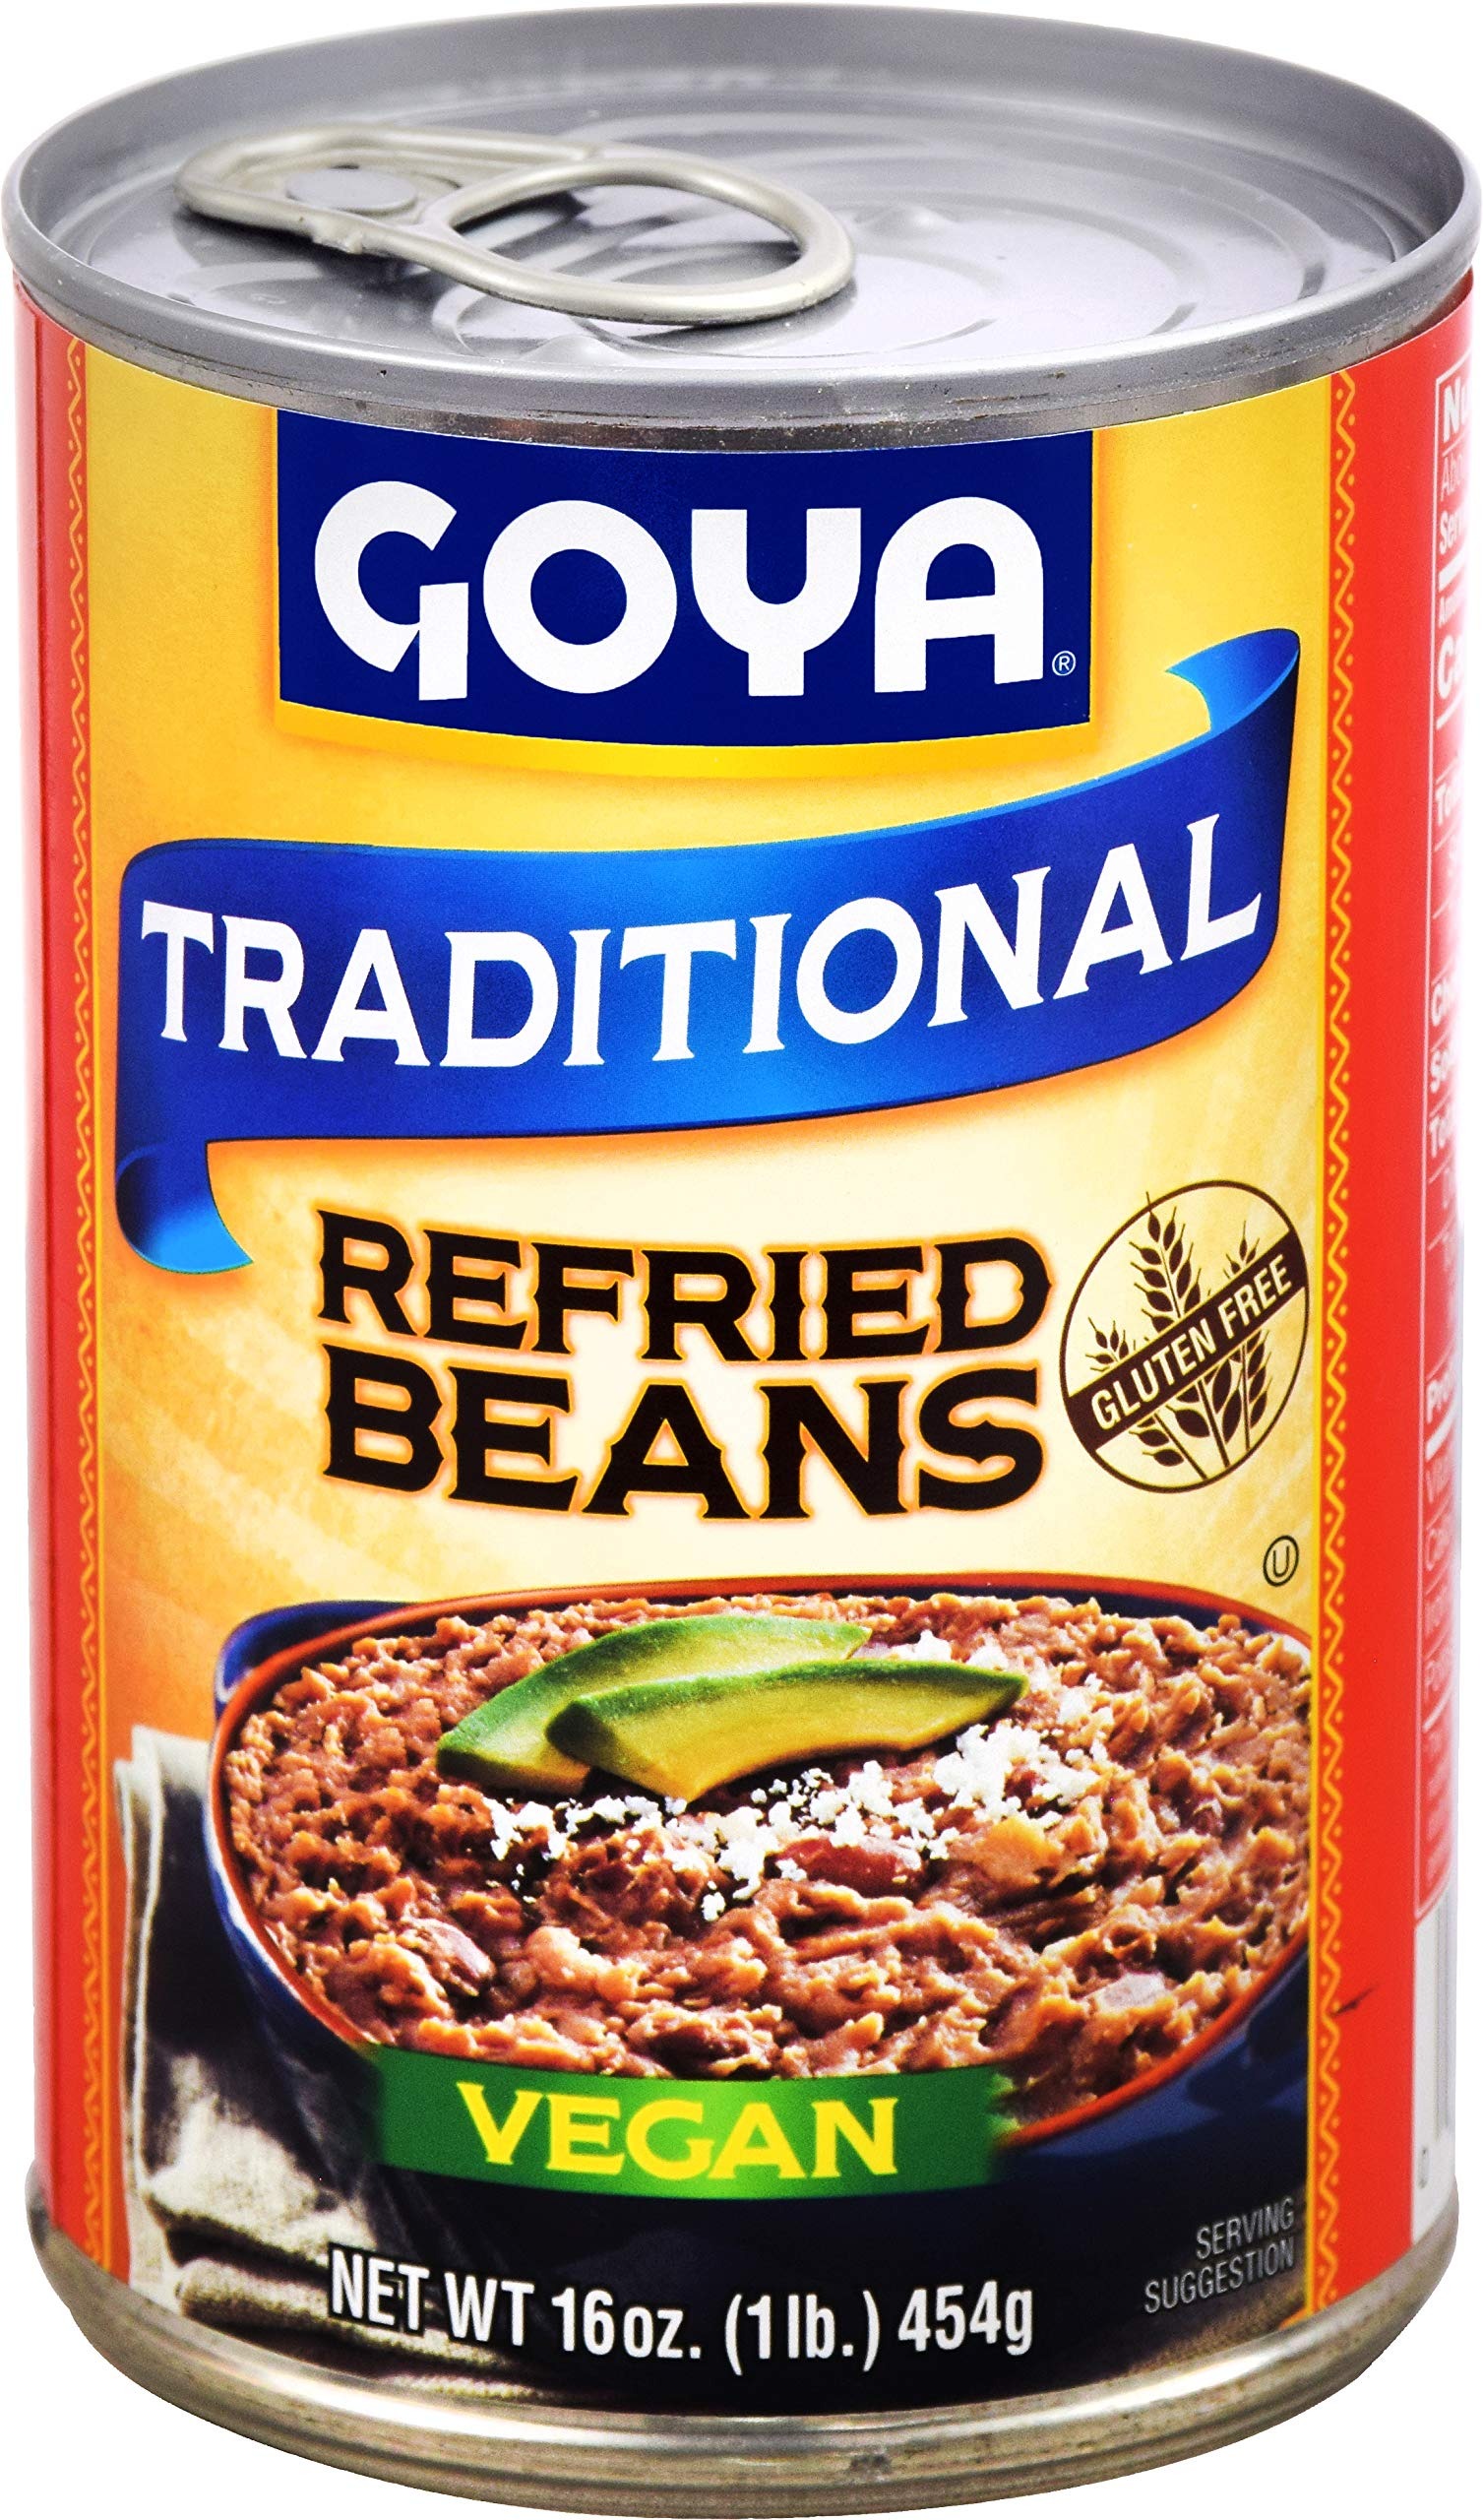
Item Name: Goya Foods Traditional Refried Beans, 16 Ounce
Bullet Point 1: AUTHENTIC & CHUNKY-SMOOTH | GOYA Traditional Refried Pinto Beans are a must for a real hommemade Mexican dish. Try them in burritos, quesadillas, chilaquiles, dips and more
Bullet Point 2: EXCELLENT DIET COMPATIBILITY | Gluten Free, Vegan, Trans Fat Free and Cholesterol Free. Excellent Source of Fiber and Good Source of Protein and Iron
Bullet Point 3: CONVENIENT | GOYA Traditional Refried Pinto Beans are perfect for a busy lifestyle. Use the Easy Open Lid, then season, heat and serve. Use them for your favorite Mexican and plant-based recipes
Bullet Point 4: PREMIUM QUALITY | If it's Goya... it has to be good! | ¡Si es Goya... tiene que ser bueno!
Bullet Point 5: ONE 16.0 OZ CAN | Multipacks available on Amazon Retail. Enjoy GOYA's line of Refried Beans on Amazon Fresh, Amazon Retail and Prime Pantry
Value: 16.0
Unit: ounce

Price: 2.26